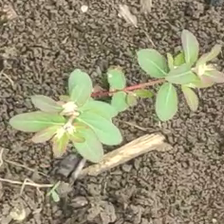
Weed species: Choti_dudhi_(Euphorbia_hirta)